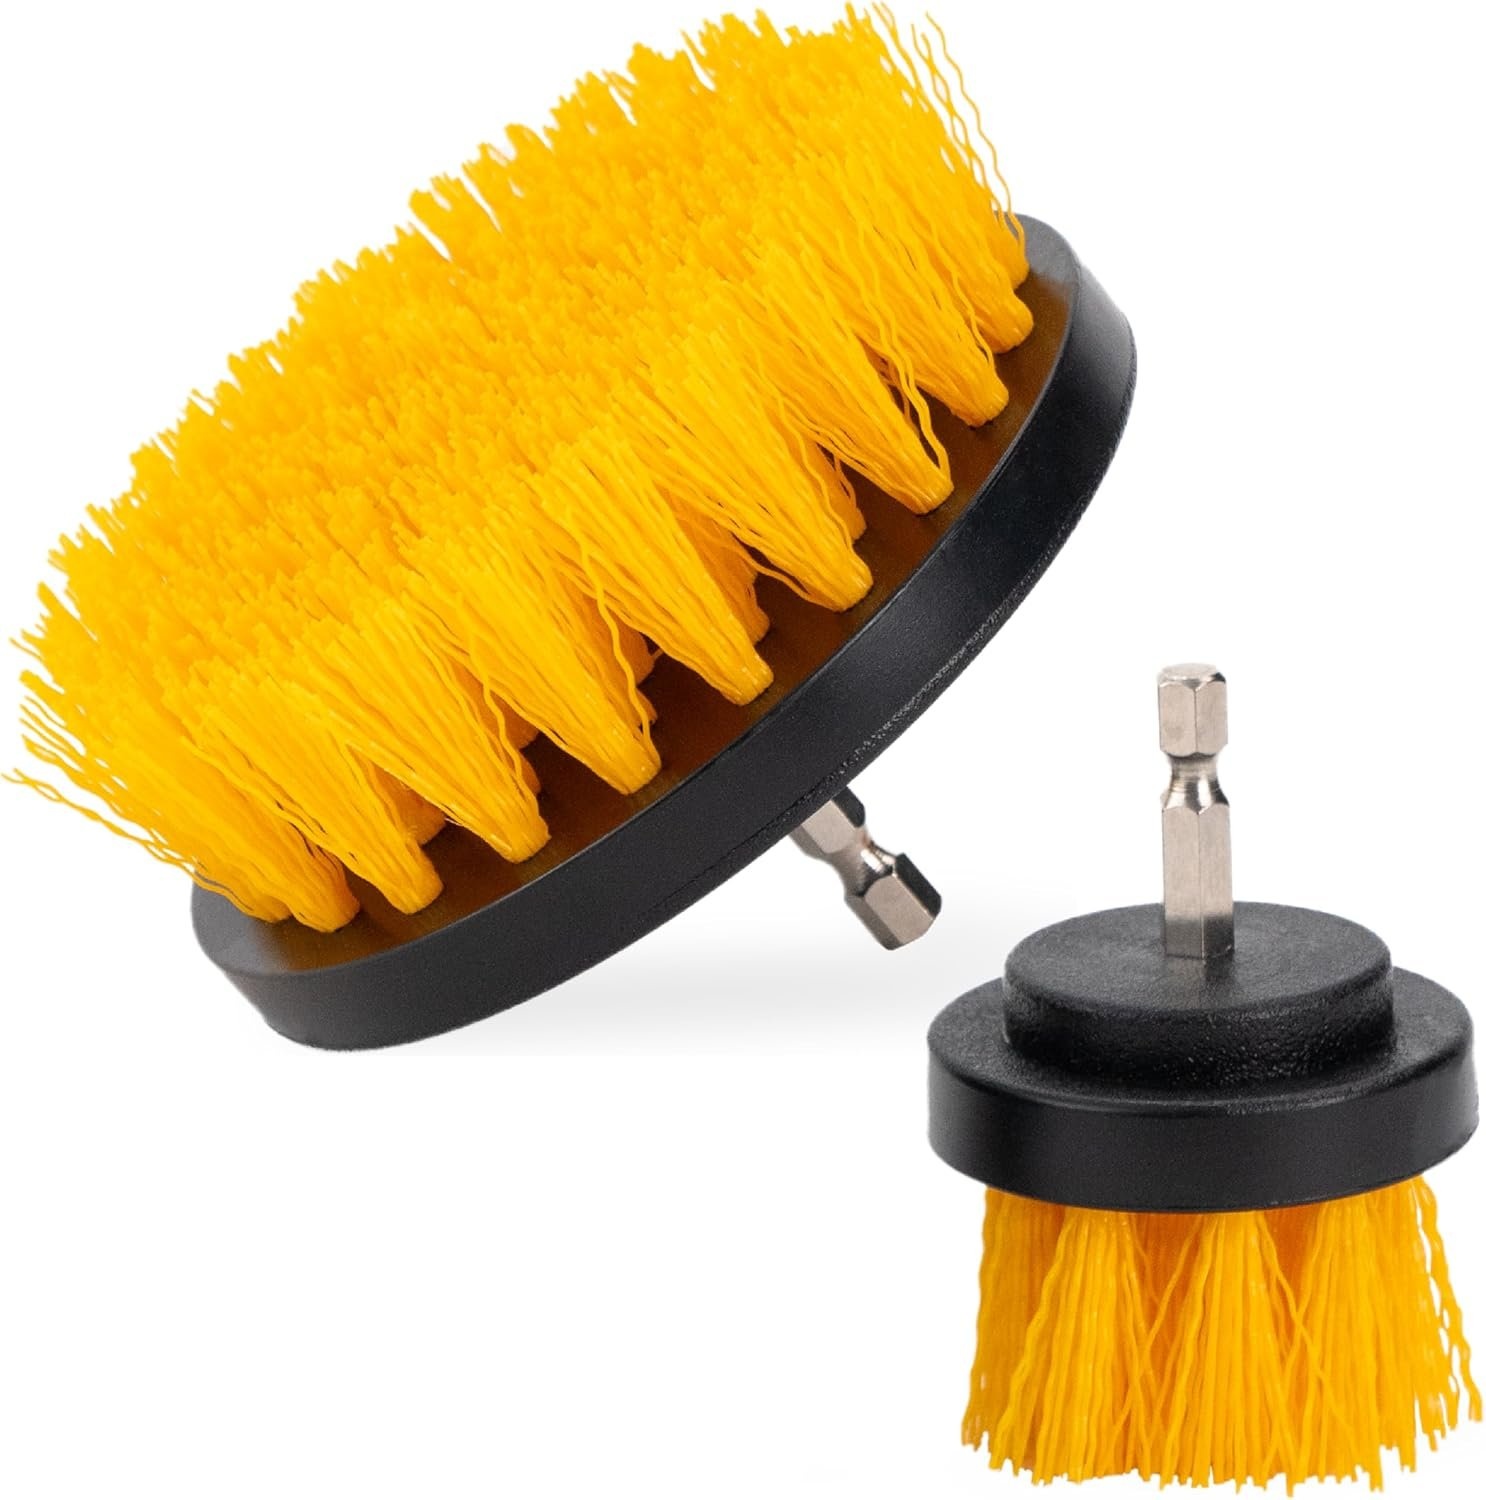
VIKING Drill Powered Carpet Cleaning Brushes for Car, Interior Cleaning Brush, Black and Yellow, 2 Pack
Includes 2 drill brush attachments for quickly cleaning carpets Car detailing brushes with ¼ inch diameter shaft works with most standard drills 2 different sized cleaning heads for added versatility to tackle any job; the 4 inch diameter carpet brush is perfect for large flat areas while the 1.8 inch diameter brush is best for small areas or spots that need special attention Medium-duty nylon bristles loosen and lift dirt and debris from interior carpeted surfaces like footwells, floor mats, and liners Also great for cleaning automotive rubber floor mats, truck bed liner, brake pedals and more When using the brushes the drill should always be on the lowest setting. Test first on a well-lit, inconspicuous spot to see the effect of the brush prior to cleaning the desired area. Always read and follow the drill manufacture's operating manual.
Brand: Lululoo
Category: Vehicles & Parts > Vehicle Parts & Accessories > Vehicle Maintenance, Care & Decor > Vehicle Cleaning > Vehicle Carpet & Upholstery Cleaners > Carpet Cleaners